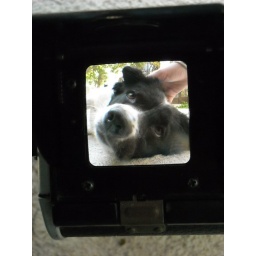
dog in a box